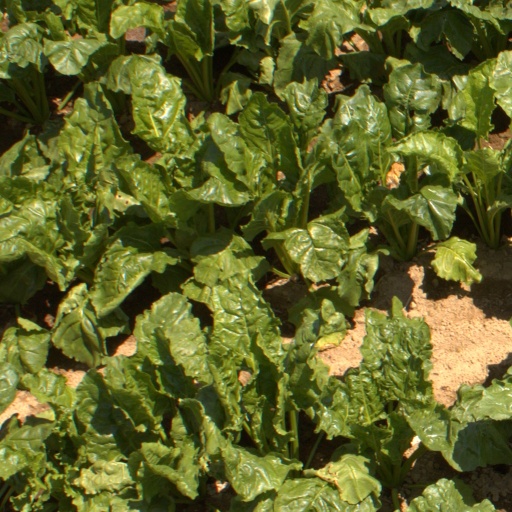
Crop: sugar beet